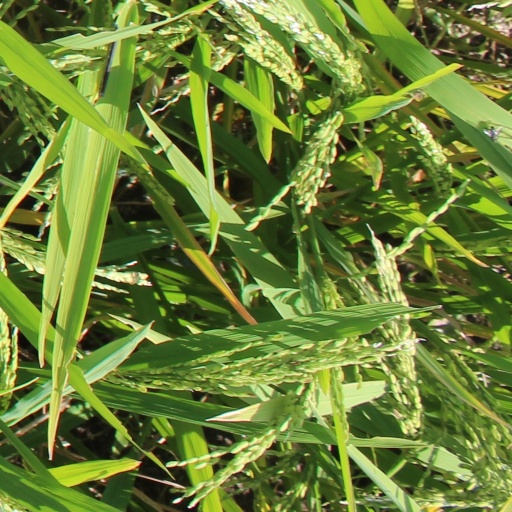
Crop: rice